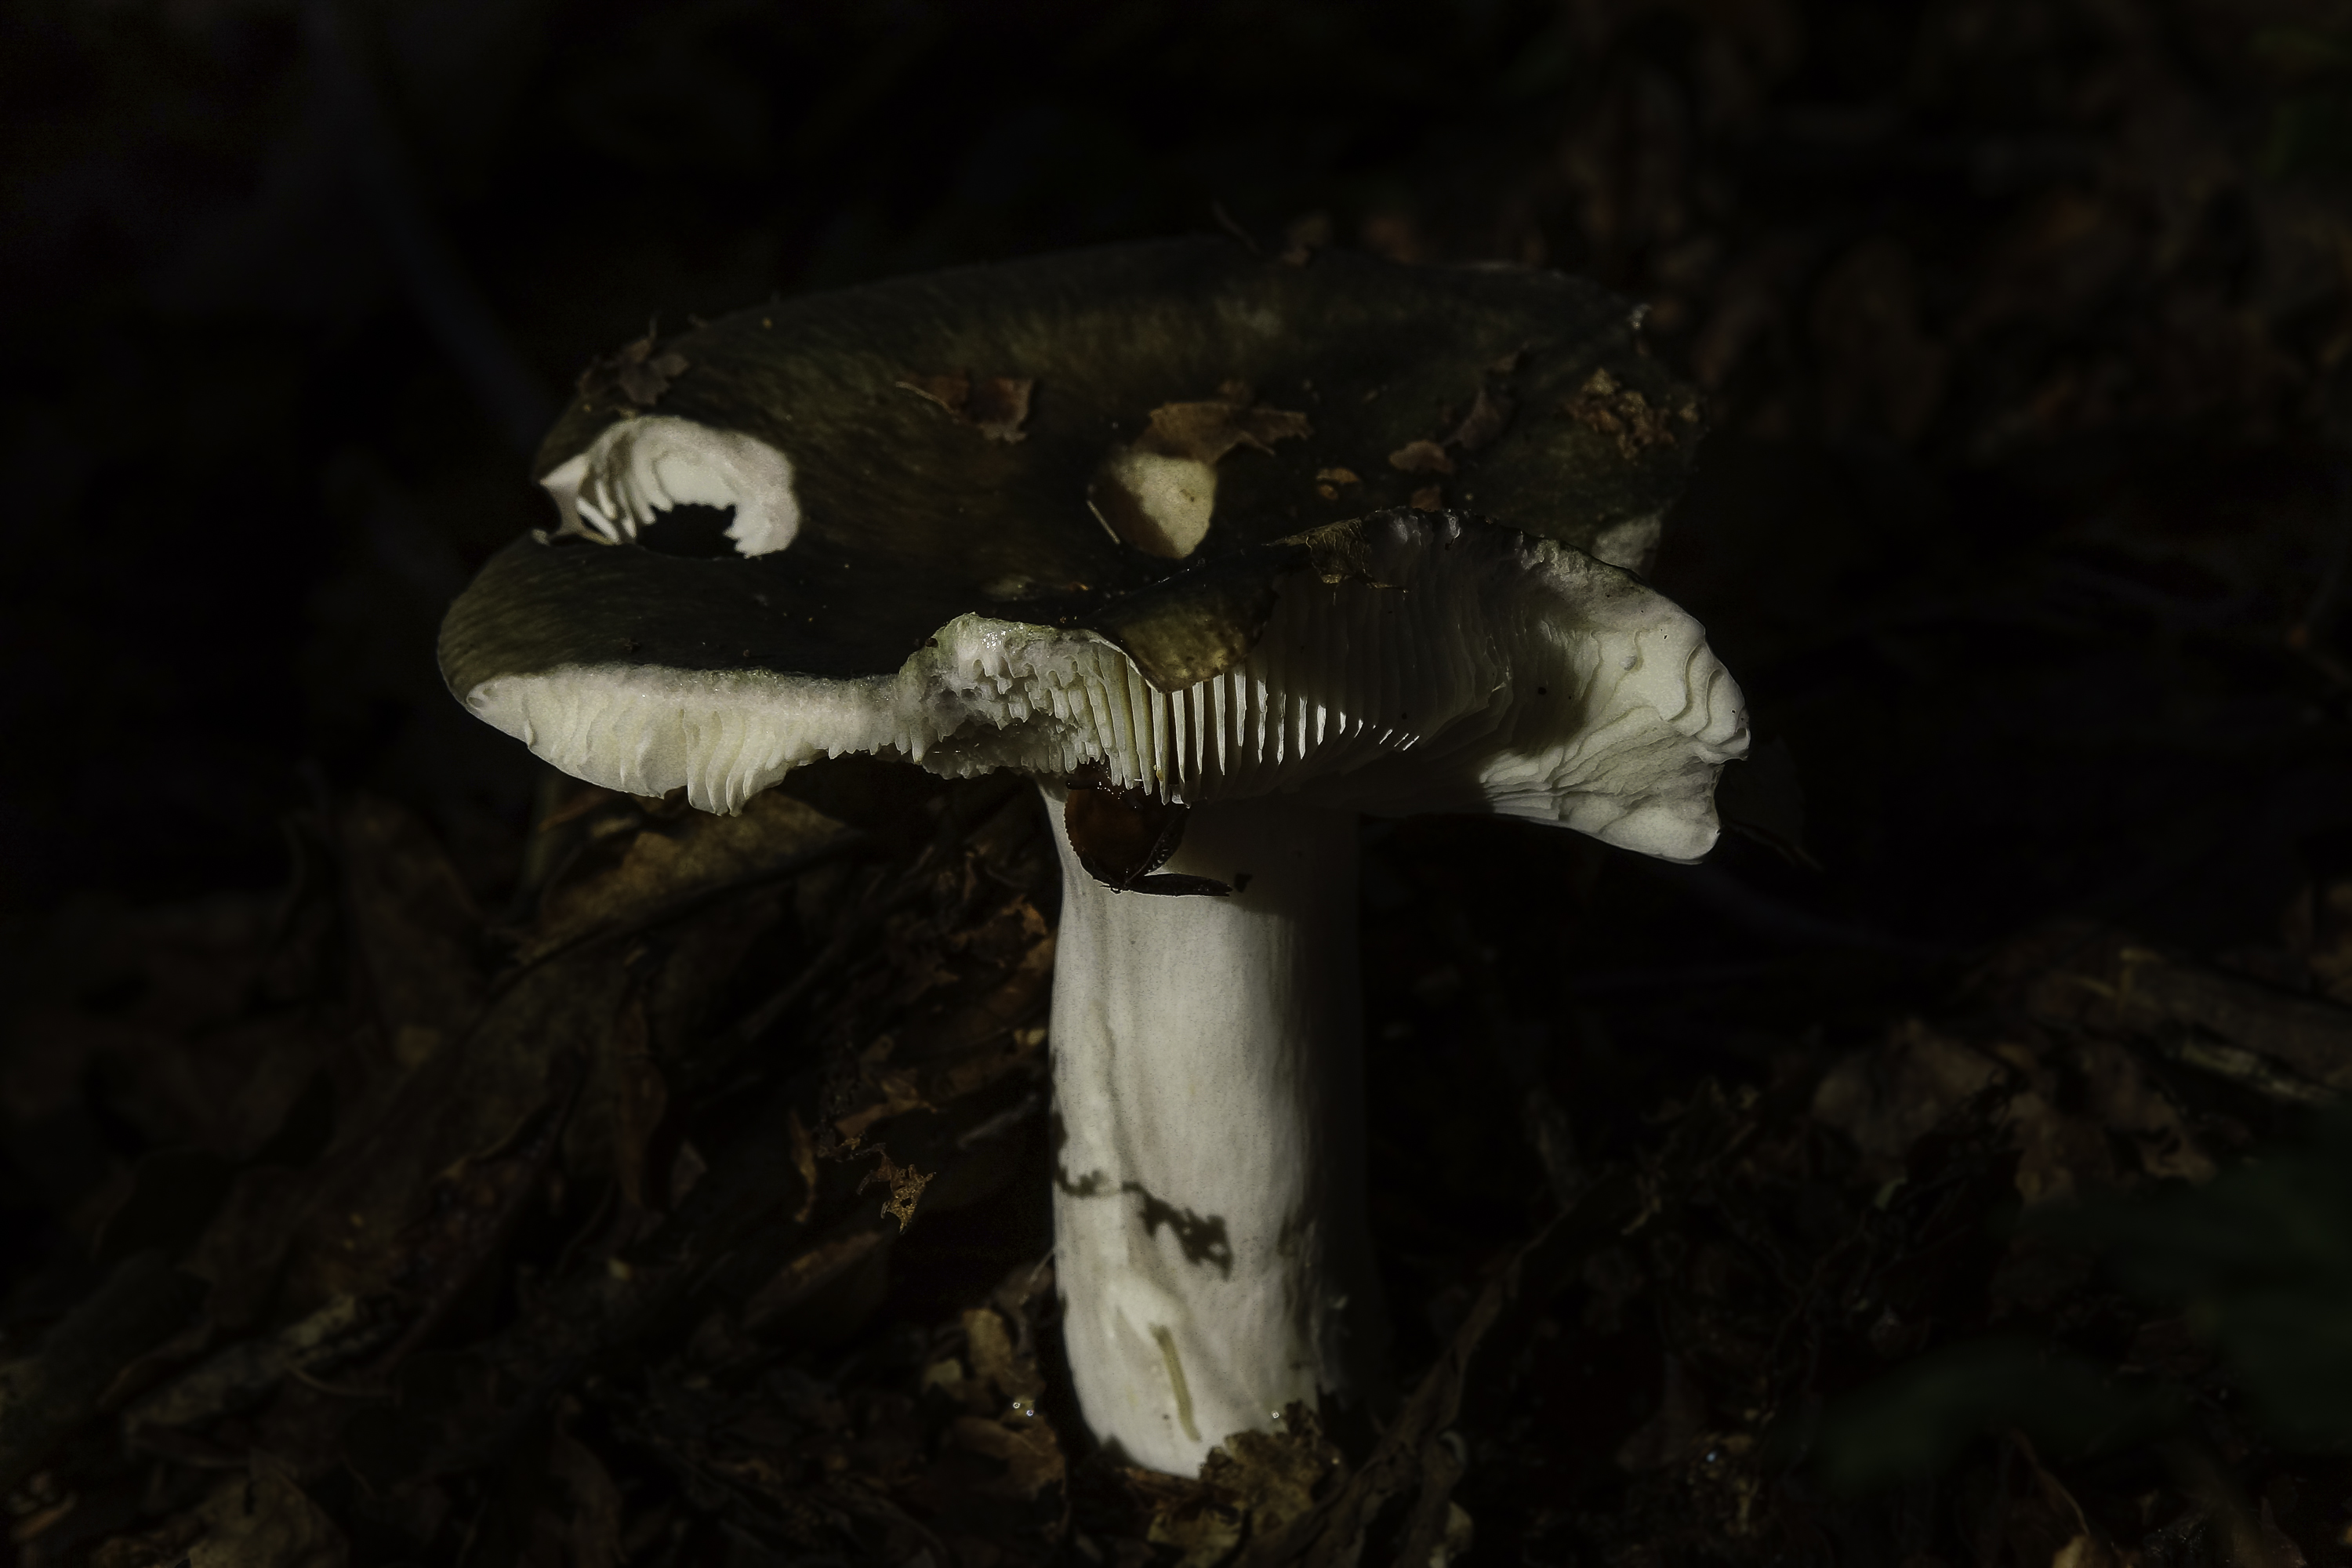
tree, nature, forest, leaf, flower, photo, wildlife, macro, autumn, mushroom, flora, fauna, fungus, mushrooms, naturaleza, setas, woodland, a77, g, ggl1, gaby1, xovesphoto, sonya77, xelodegalicia, sonya77v, tamron180mmmacro, macro photography, gabrielcoru a, oyster mushroom